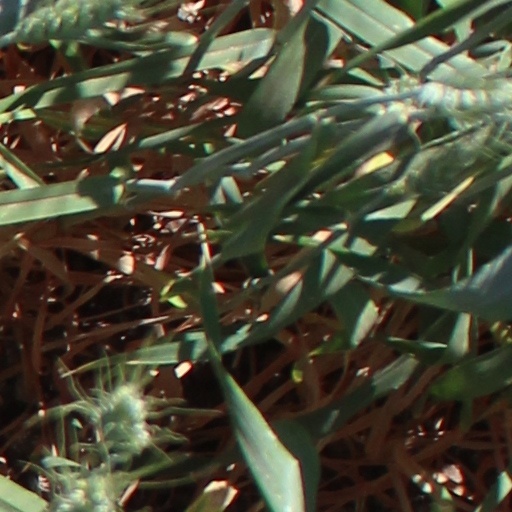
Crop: wheat